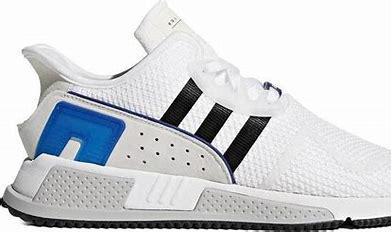
Brand: Adidas
Model: EQT Cushion Adv